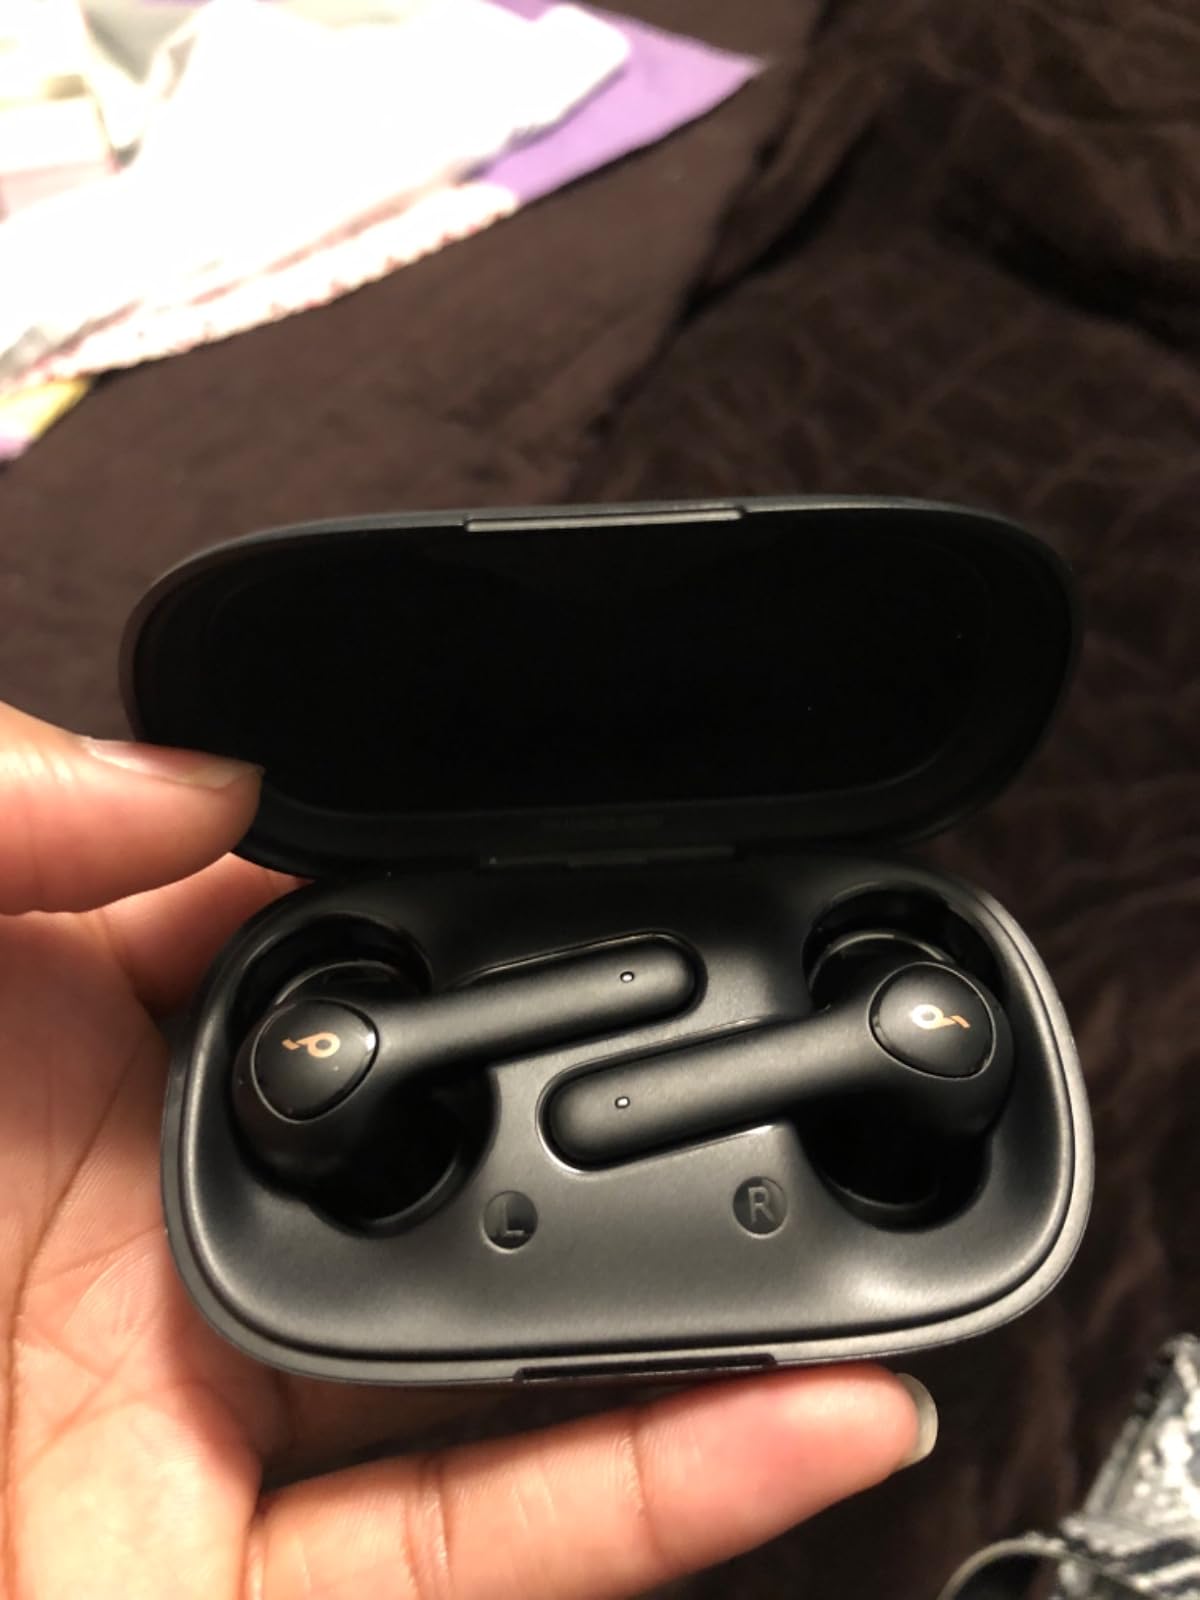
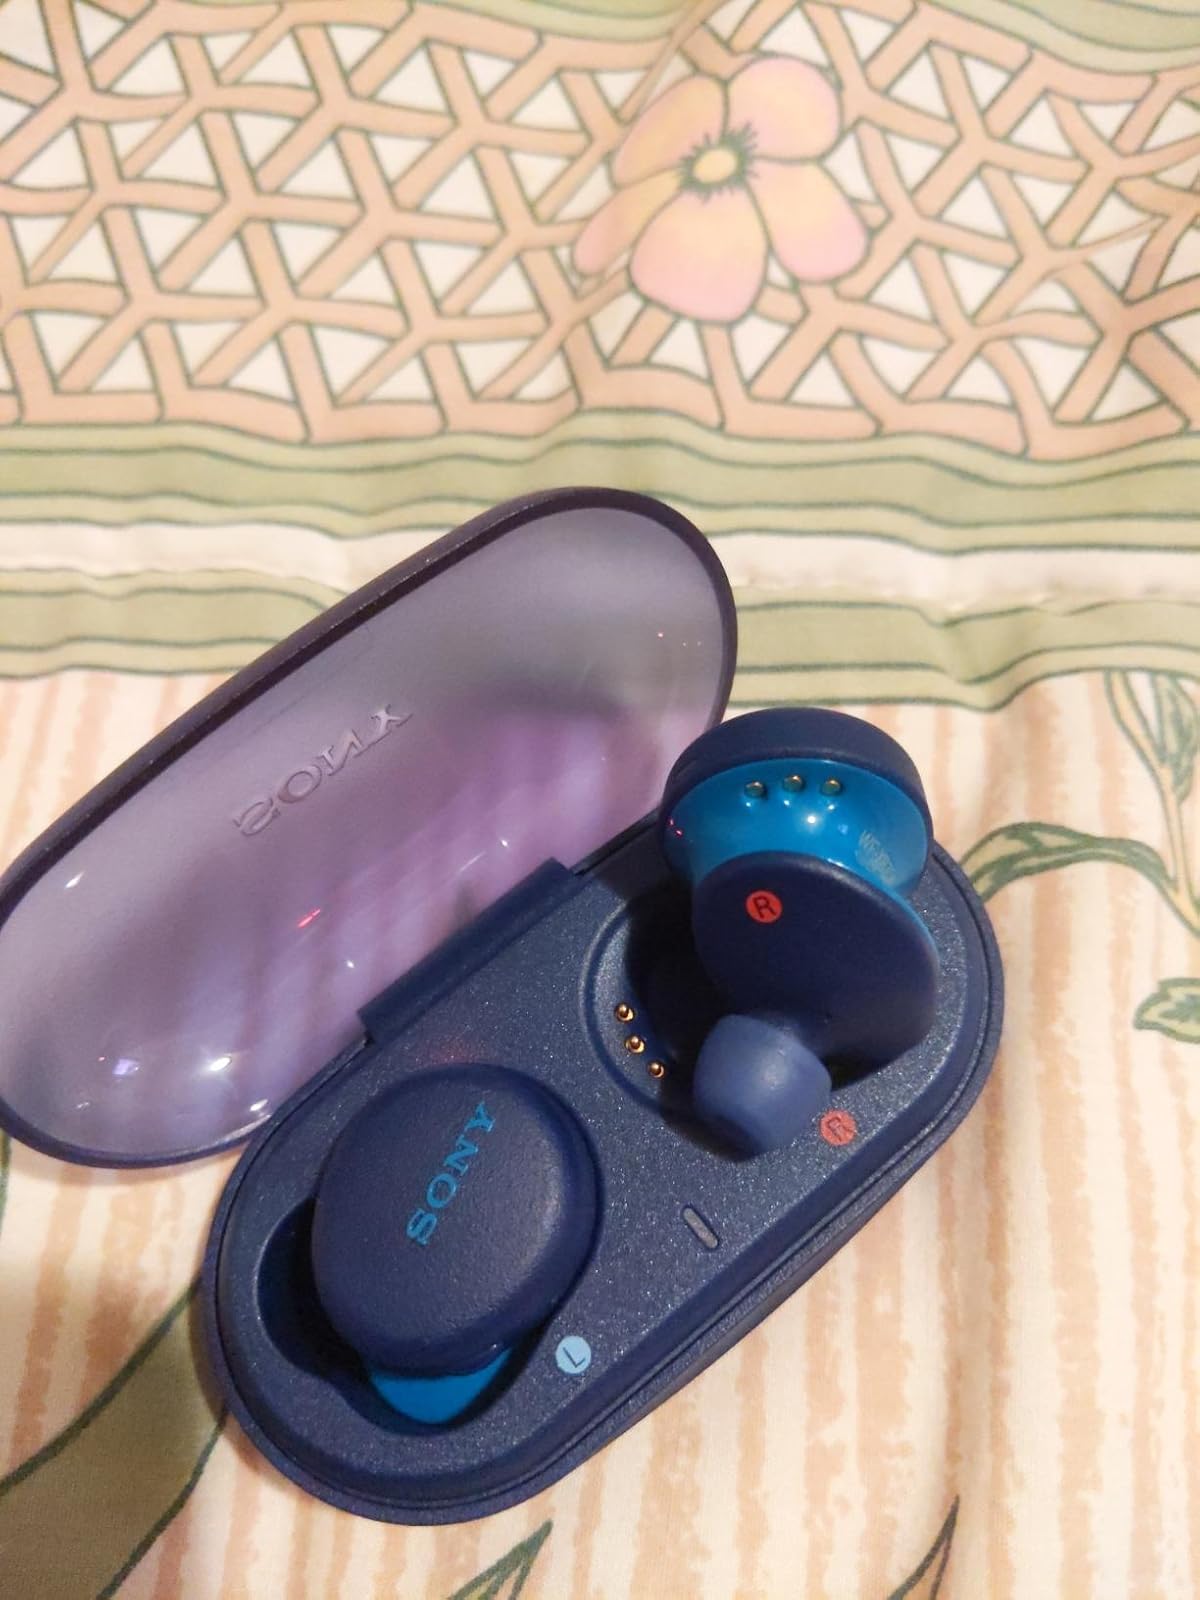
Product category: earbuds
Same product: no